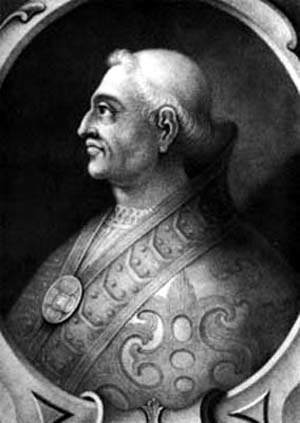
Pave Severinus
Severinus var pave fra 28. maj til sin død i 640. Han blev fanget i en magtkamp med byzantinske kejser Heraklios over den igangværende monoteletiske omvendelse.